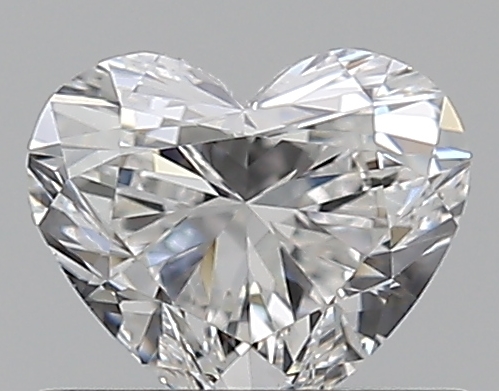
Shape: heart
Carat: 0.5
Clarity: VS1
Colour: F
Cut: EX
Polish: EX
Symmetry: VG
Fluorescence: F
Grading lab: GIA
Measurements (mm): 4.78 x 5.53 x 3.17